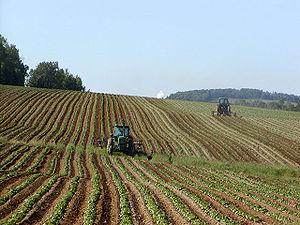
Le comté d'Aroostook est un comté de l'État du Maine aux États-Unis. Le siège est la ville de Houlton avec des bureaux à Caribou et Fort Kent. Selon le recensement de 2010, sa population est de 71 870 habitants, ce qui représente 5,4 % de la population totale de l'État du Maine.
La pomme de terre ou patate, est un tubercule comestible produit par l’espèce Solanum tuberosum, appartenant à la famille des solanacées. Le terme désigne également la plante elle-même, plante herbacée, vivace par ses tubercules mais toujours cultivée comme une culture annuelle. La pomme de terre est une plante qui réussit dans la plupart des sols, mais elle préfère les sols légers légèrement acides. La plante est sujette aux maladies dans des sols calcaires ou manquant d’humus.
L’agriculture est un processus par lequel les êtres humains aménagent leurs écosystèmes et contrôlent le cycle biologique d'espèces domestiquées, dans le but de produire des aliments et d'autres ressources utiles à leurs sociétés. Elle désigne l’ensemble des savoir-faire et activités ayant pour objet la culture des sols, et, plus généralement, l’ensemble des travaux sur le milieu naturel permettant de cultiver et prélever des êtres vivants utiles à l’être humain.
La culture de la pomme de terre a pour objectif de fournir des tubercules comestibles principalement pour la consommation humaine et secondairement pour l'alimentation animale, mais aussi pour la transformation industrielle et la production de plants. Elle se pratique sous toutes les latitudes et à des altitudes variées. Il existe diverses formes d'agriculture : culture vivrière dans le tiers-monde, culture industrielle de plein champ dans les pays développés, mais aussi maraîchage, notamment pour les primeurs, et jardinage amateur. L'été, la pomme de terre est cultivée principalement dans les pays tempérés tandis que les pays subtropicaux cultivent la pomme de terre.